Juan Carlos Valerón

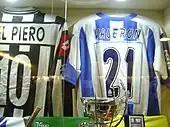
A shirt worn by Valerón for Deportivo.

Valerón was widely regarded as one of the most respected players in Spain, and as an important figure for Deportivo. Andrés Iniesta said he would pay to watch him play, whilst manager Juan Antonio Anquela called him a reference for Spanish football and fellow coach Vicente del Bosque admitted that he would always fit in the national team. His Las Palmas teammate, Javi Castellano, praised him for his honesty and modesty.